Danzhutou station

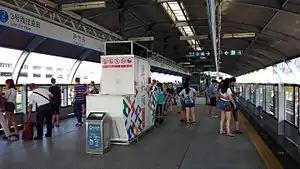
Platform

Danzhutou station is a station of Line 3, Shenzhen Metro. It opened on 28 December 2010. It is located in Shenhui Road near Danzhutou Village.